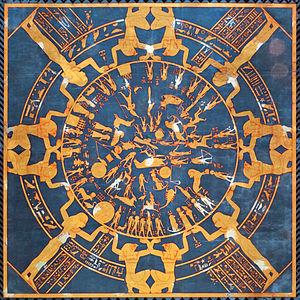
Le zodiaque de Dendérah est un bas-relief célèbre de l'Égypte antique représentant la voûte céleste et ses constellations. Il était placé au plafond d'une chapelle dédiée à Osiris, située sur le toit du temple d'Hathor à Dendérah.